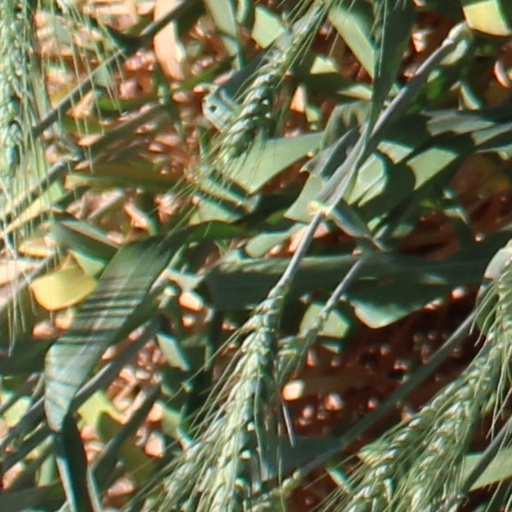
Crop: wheat